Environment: real
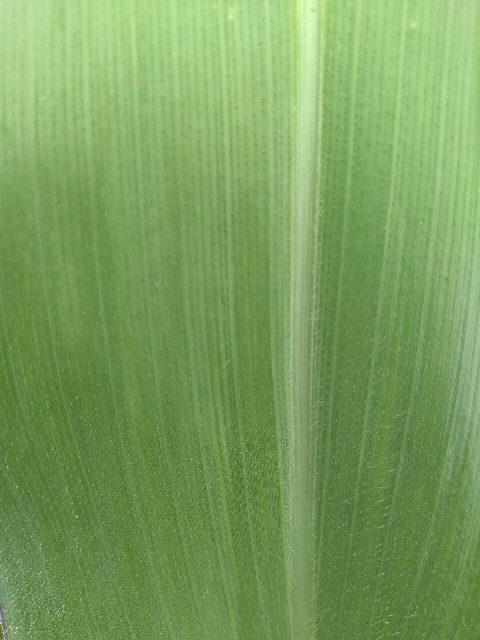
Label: healthy